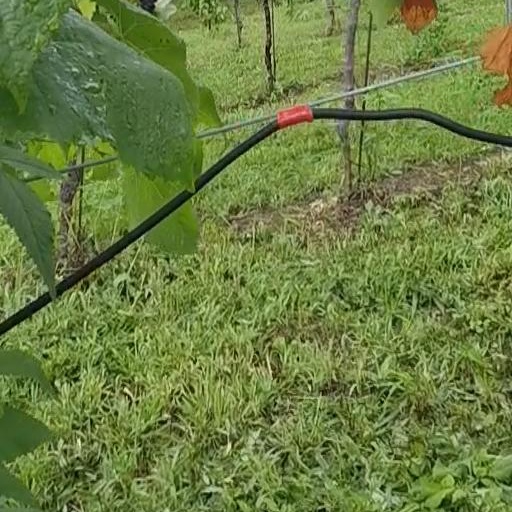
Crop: grape